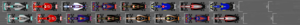
Le Grand Prix automobile d'Australie 2015, disputé le 15 mars 2015 sur le circuit d'Albert Park, est la 917ᵉ épreuve du championnat du monde de Formule 1 courue depuis 1950. Il s'agit de la trente-et-unième édition du Grand Prix d'Australie comptant pour le championnat du monde de Formule 1 et de la première manche du championnat 2015.